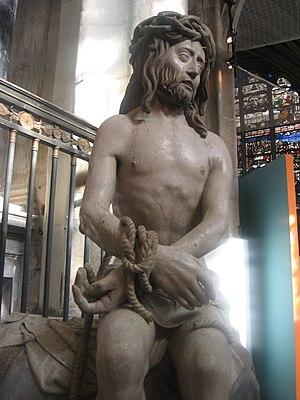
Exposition ""Le Beau XVIe siècle"". Christ de pitié de Mussy-sur-Seine 1509 (XVIe siècle) Statue"